Río de la Plata

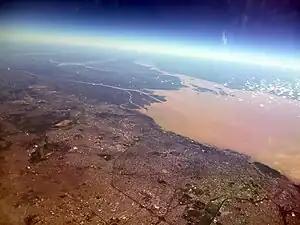
The Buenos Aires Metropolitan Area runs along the southern coast of the Río de la Plata.

During the colonial era, the Río de la Plata was made the center of the Governorate of the Río de la Plata. The Río de la Plata region, particularly Buenos Aires, was a significant site of trade throughout the 17th century. The Crown initially intended Buenos Aires to be a military establishment for the protection of the Potosí mines, but it soon became evident that a settlement large enough to provide military defense would attract trade. The primary export was silver from the mines of Potosí, and imports generally included European luxury goods, slaves, and sugar. This trade occurred outside of the fleet system authorized by the Spanish Crown, and therefore was generally considered "illicit." However, under the monarchy of the Spanish Habsburgs, the line between licit and illicit trade was quite blurry. Crown officials and military outposts in Buenos Aires often relied upon profits from illicit trade to support their administrative structures.